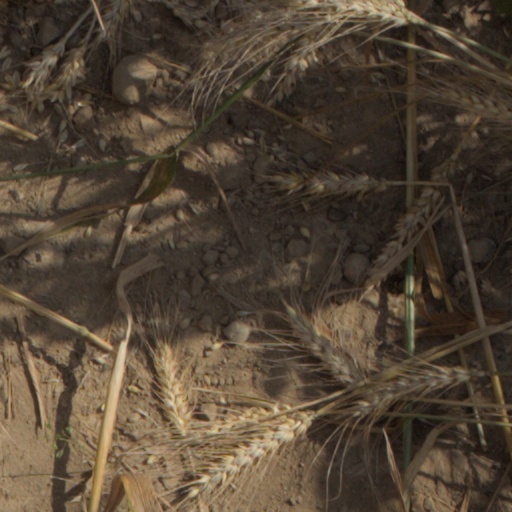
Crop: wheat